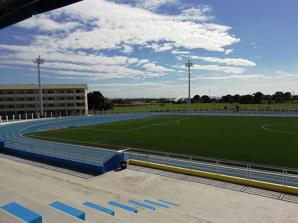
Building: City of Imus Grandstand and Track Oval
Country: Philippines
Year built: 2018
Stadium in Imus, Cavite, Philippines City of Imus Grandstand and Track Oval The Imus Grandstand in February 2019 Location Imus , Cavite , Philippines Coordinates 14°23′32.7″N 120°55′09.6″E / 14.392417°N 120.919333°E / 14.392417; 120.919333 Owner Imus City Government Capacity 4,800 Opened October 12, 2018 Tenants Mendiola 1991 The City of Imus Grandstand and Track Oval ( CIGTO ) is a multi-purpose stadium , used mostly for football and athletics , in Imus , Cavite , Philippines . It was inaugurated on October 12, 2018 and is situated beside the Ospital ng Imus. The stadium was among the venues for men's football at the 2019 Southeast Asian Games . It was also used as one of the venues for the 2022 AFF Women's Championship . The venue will also be used as the home stadium of Mendiola 1991 for the 2022–23 Philippines Football League season, It also served as the venue for Panfilo Lacson campaign for the 2022 Philippine presidential election . References